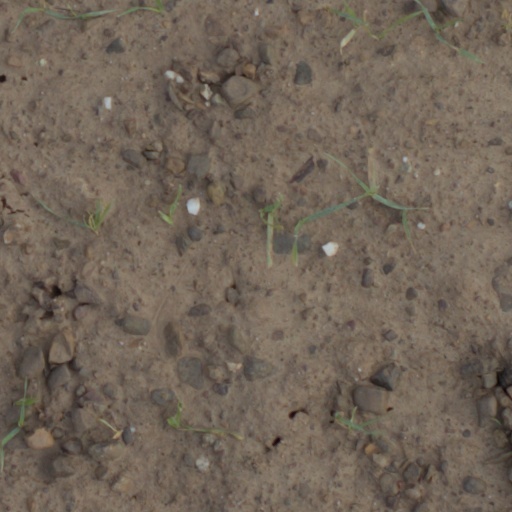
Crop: wheat